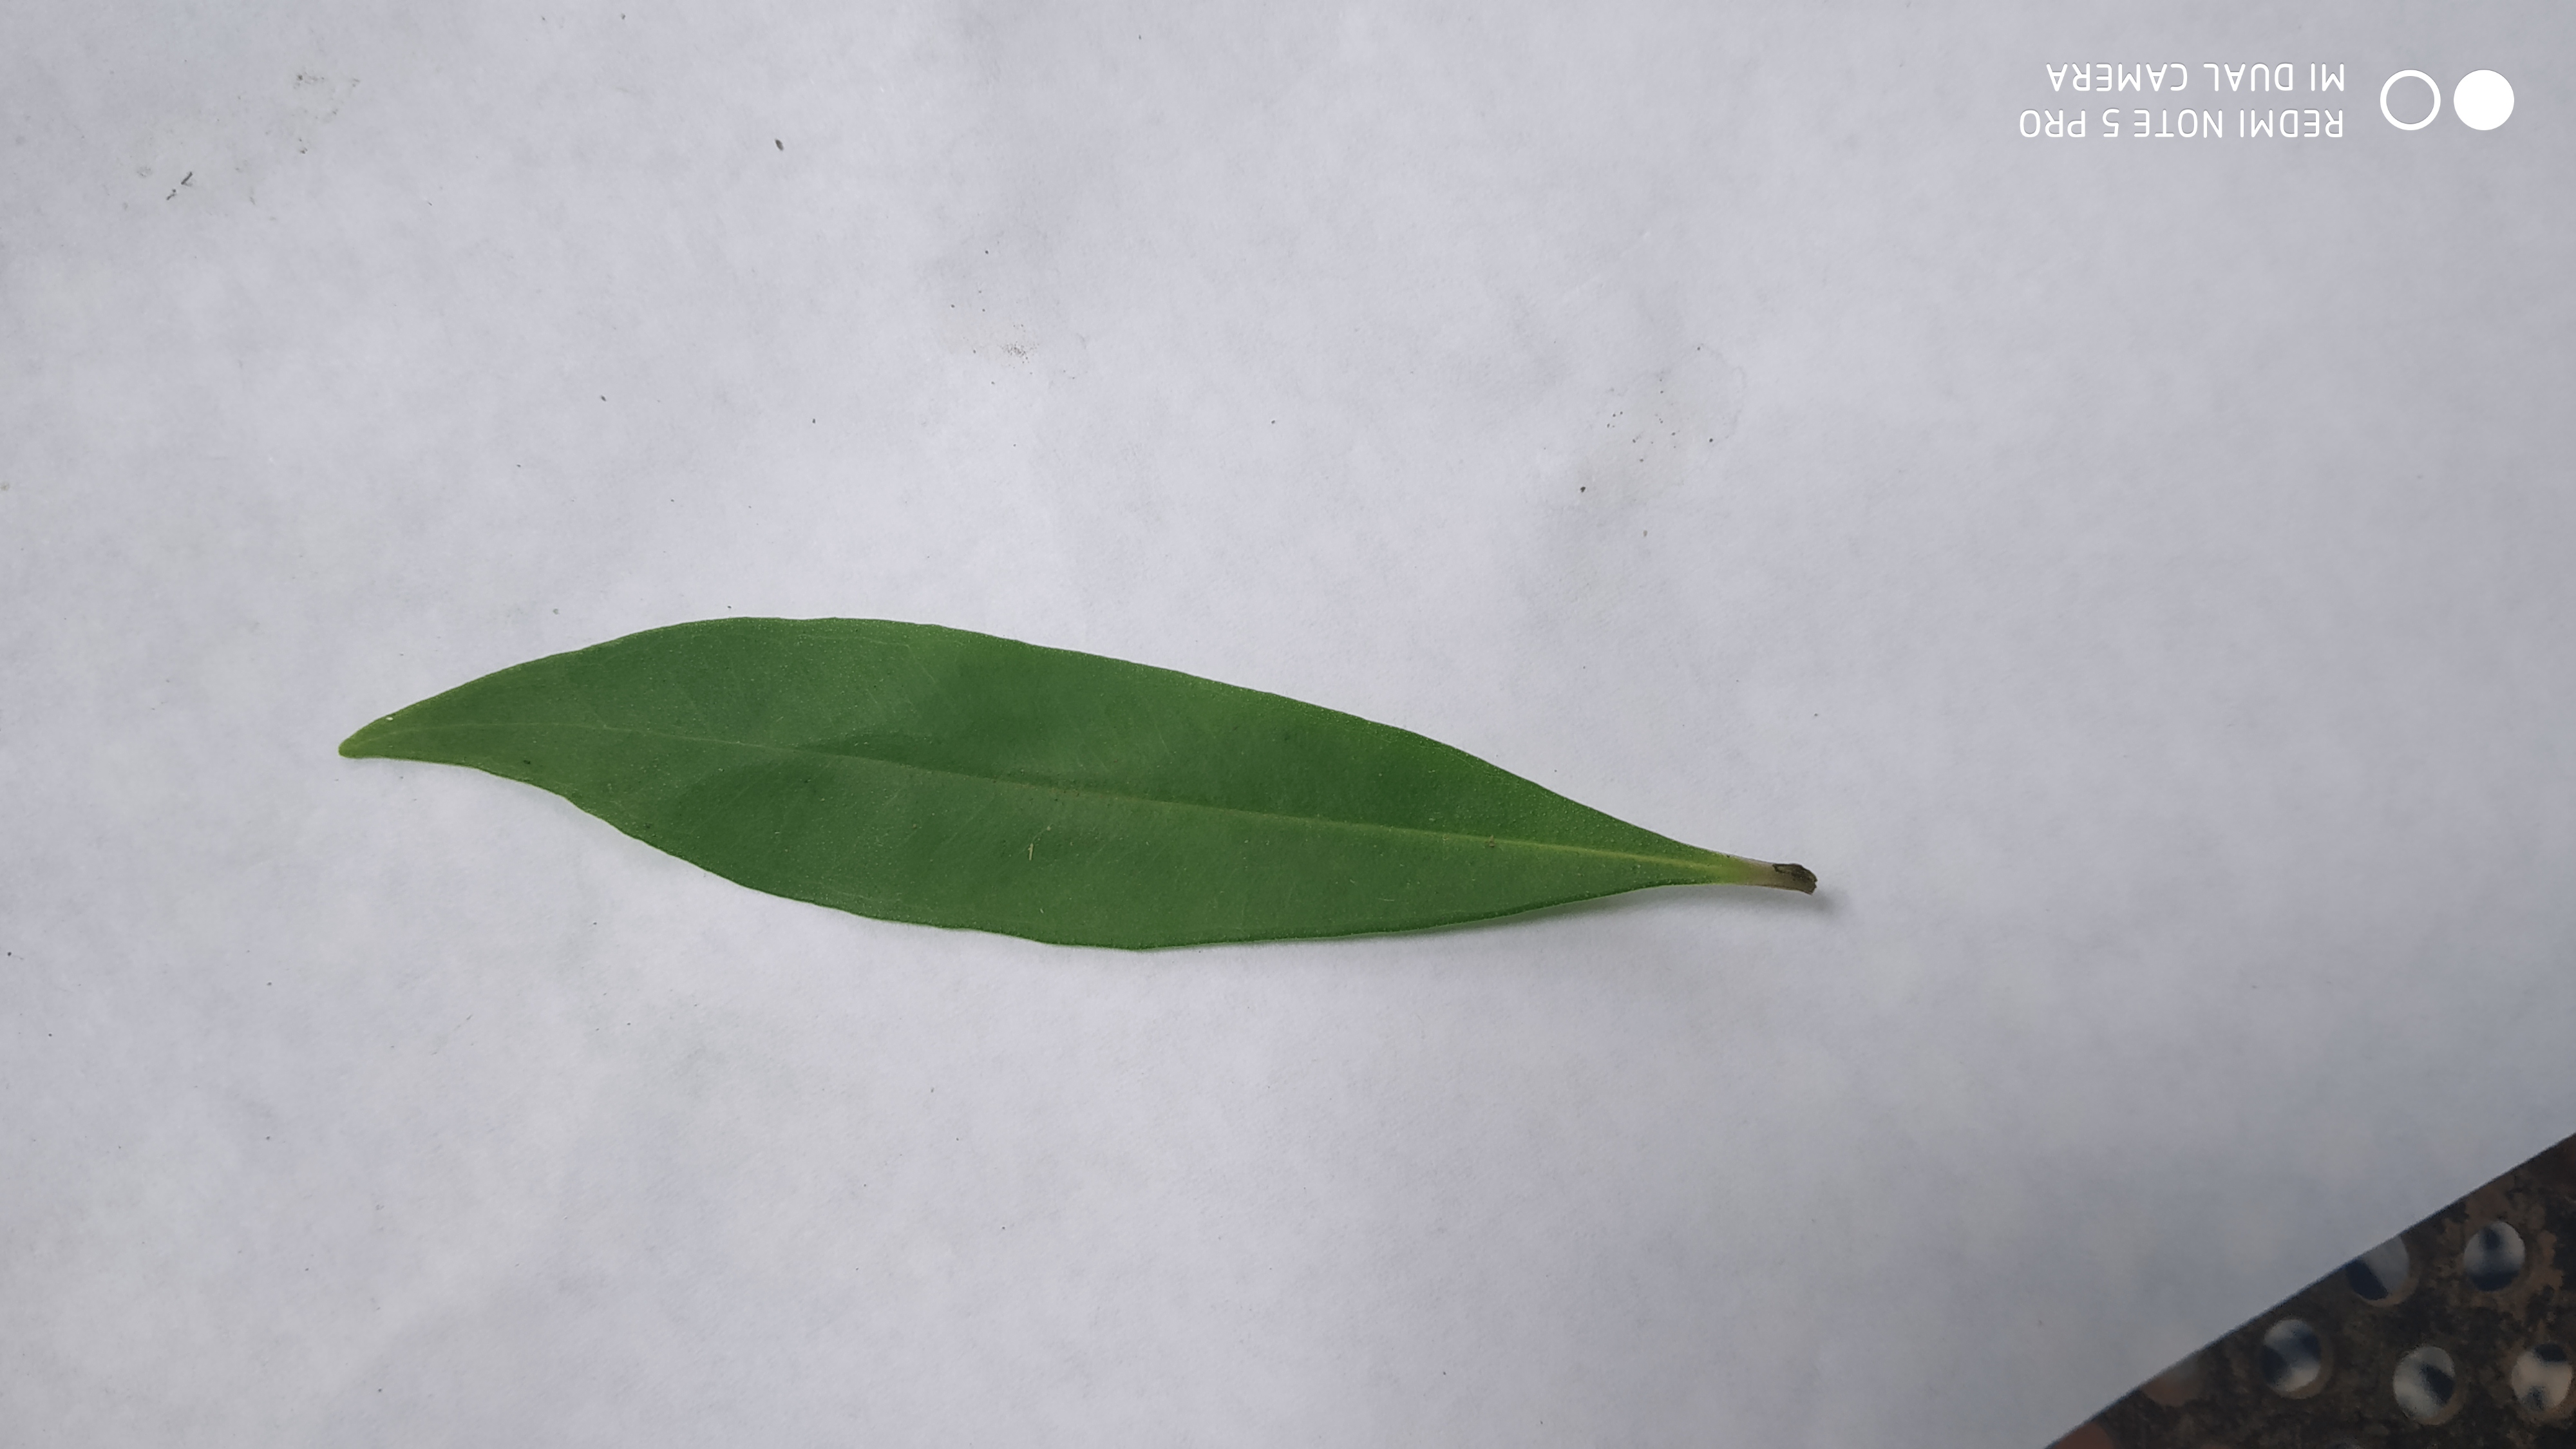
Plant: Nerale